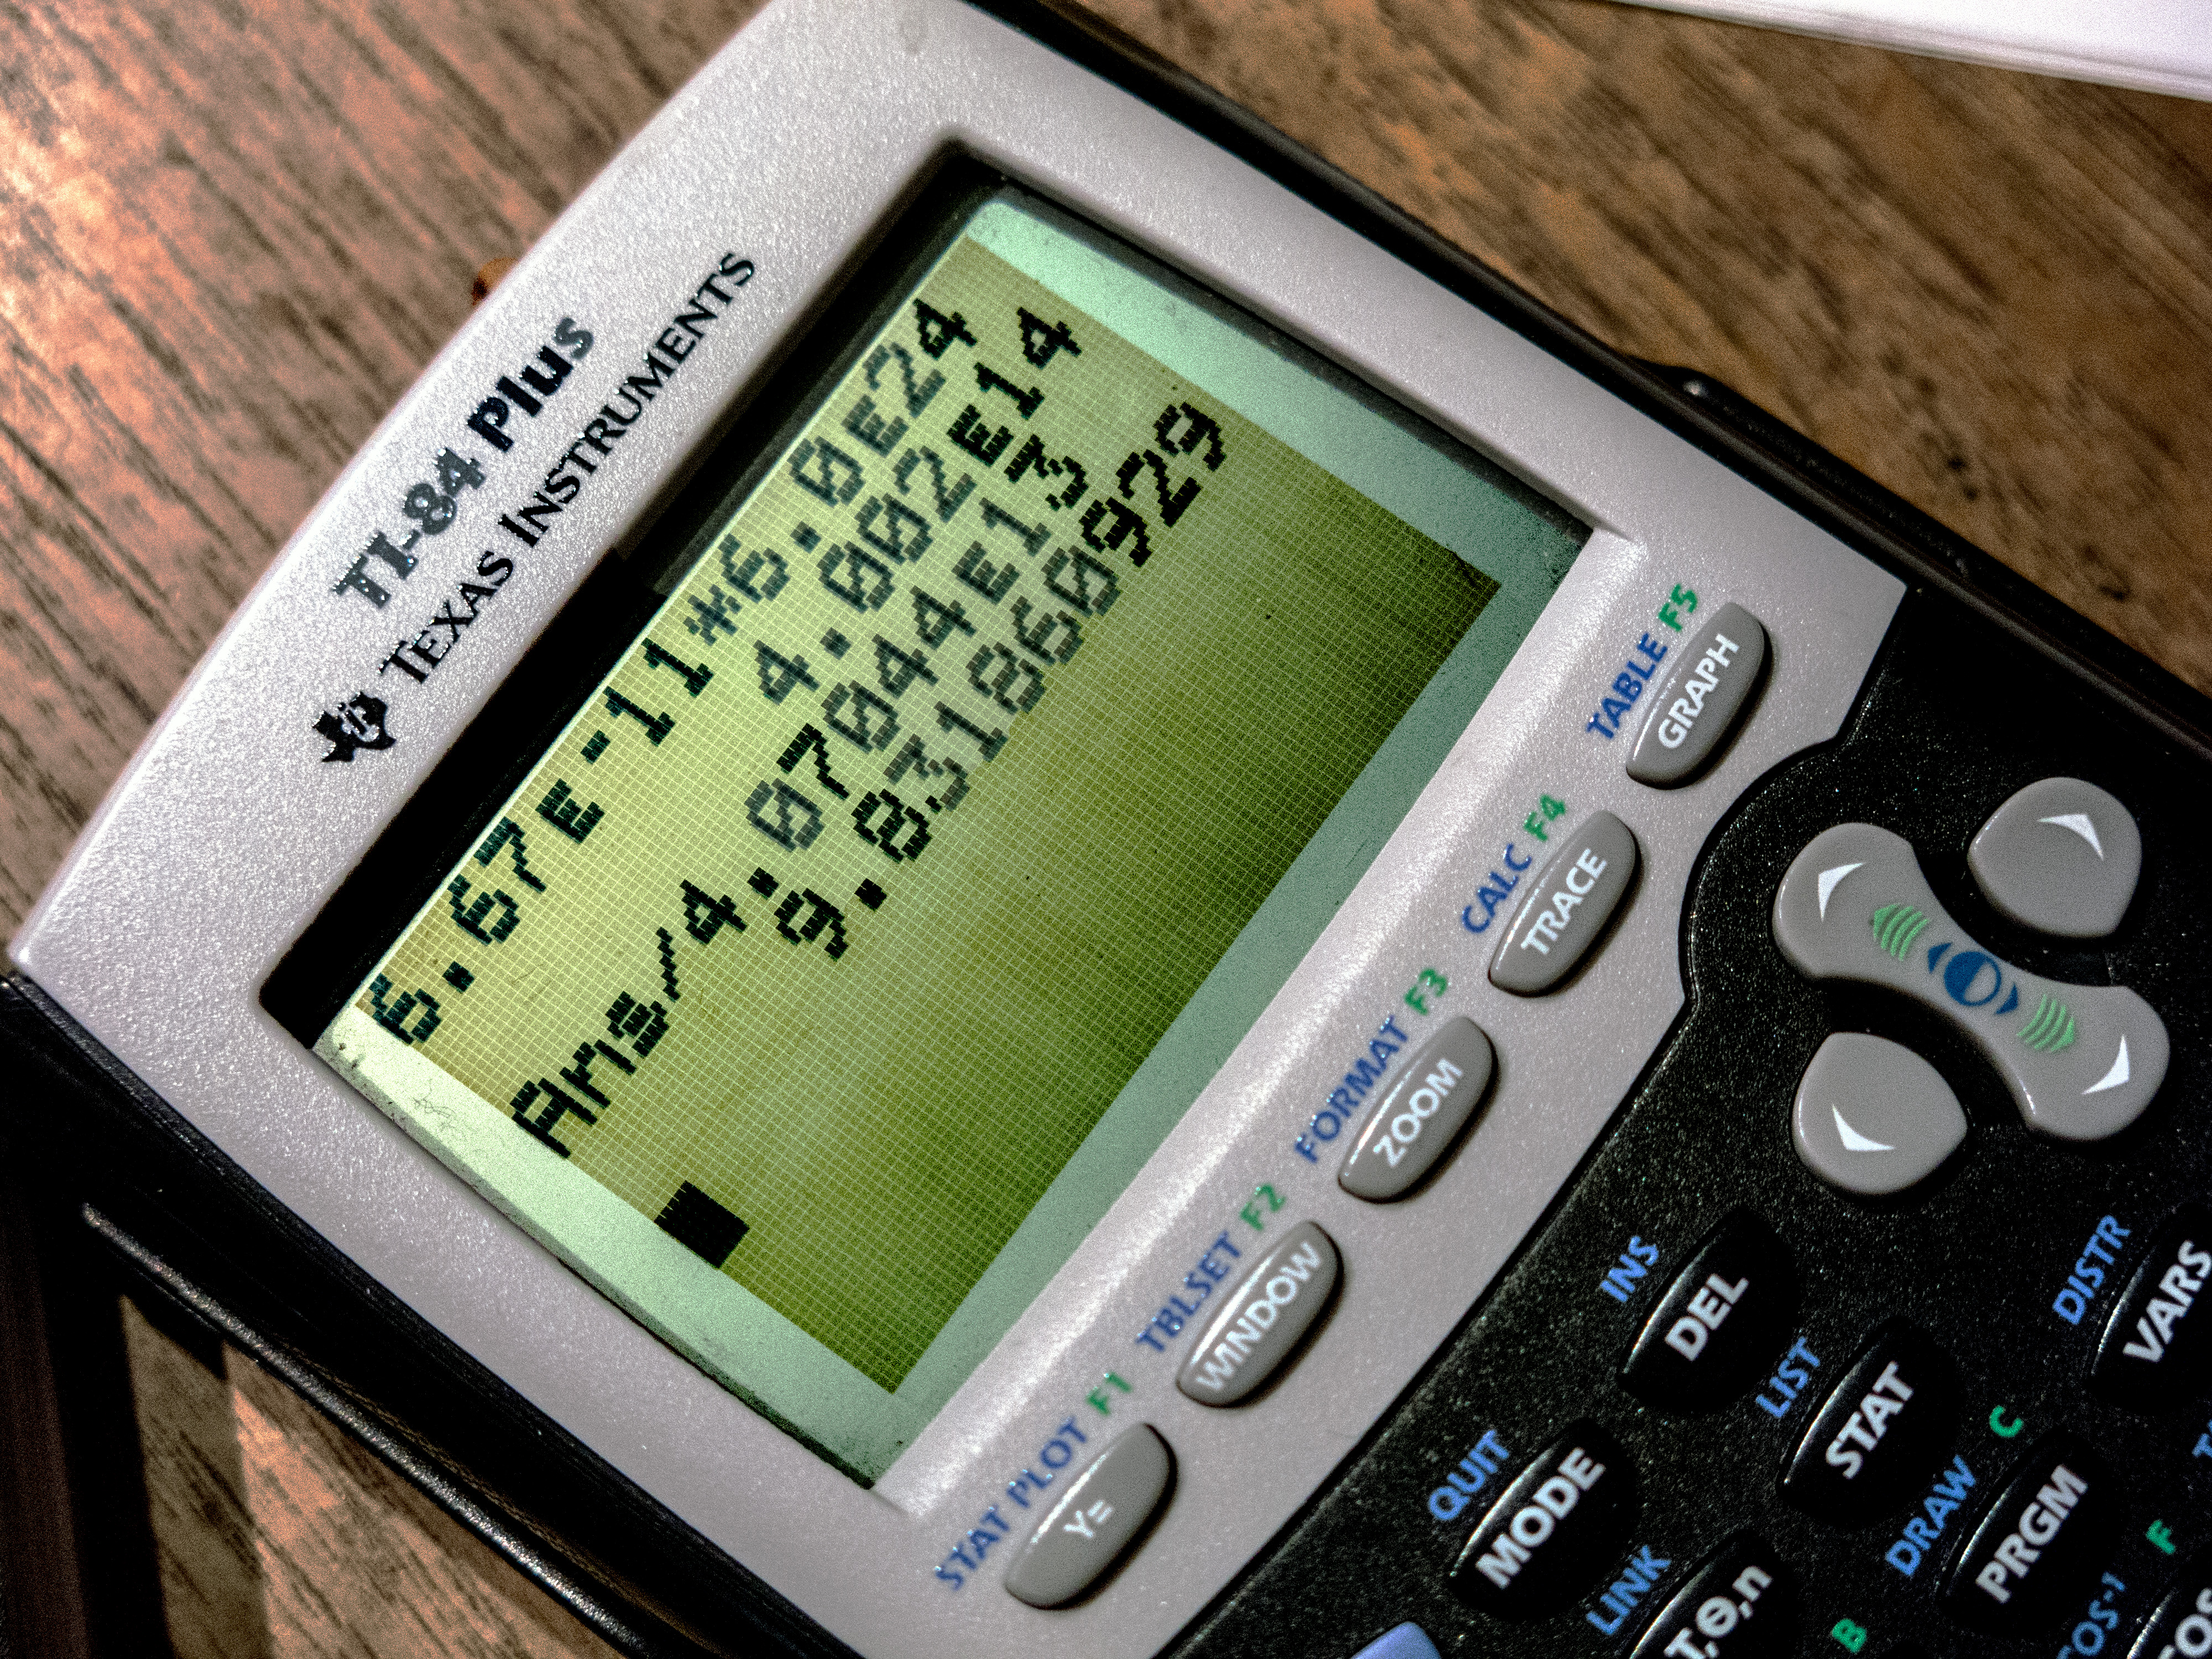
technology, green, gadget, mobile phone, math, numbers, electronics, sparrow, calculator, physics, 3652014, 365the2014edition, mass, maths, orbit, orbitalvelocity, pda, personal computer hardware, portable communications device